Jempson's

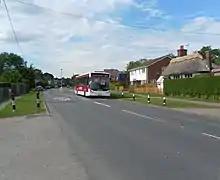
The Jempson's bus

The company formerly ran a free bus service consisting of various infrequent routes connecting its supermarket in Peasmarsh to surrounding towns and villages. Most recently, it was operated by an MCV Evolution with a Dennis Dart body, manufactured in 2006. The services were withdrawn on 17 March 2018 due to low usage.